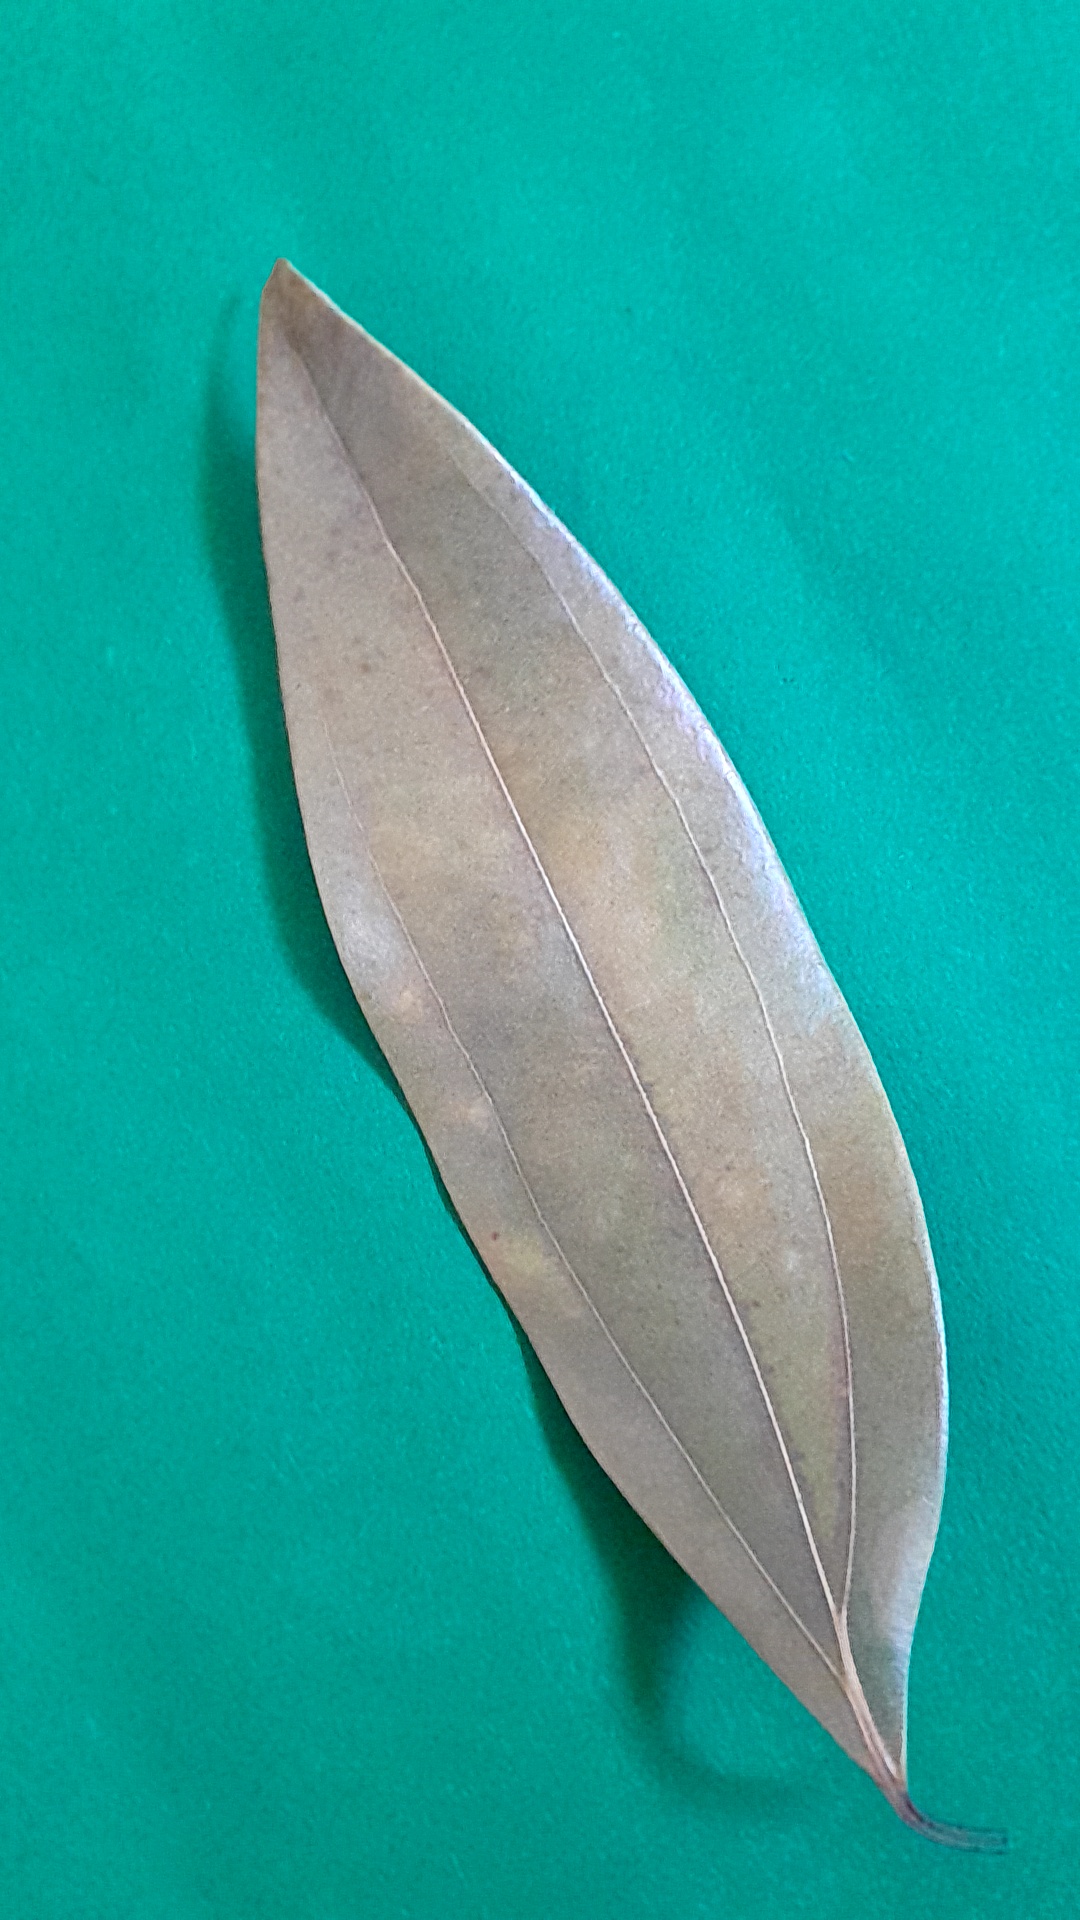
Label: Dry Leaf